Susana Schnarndorf

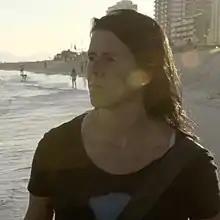
Brazilian Paralympic Swimmer Susana Schnarndorf during a photo shoot in 2015 at Barra da Tijuca beach in Rio de Janeiro, Brazil.

Susana Schnarndorf Ribeiro (Porto Alegre, October 12, 1967) is a Brazilian Paralympic swimmer. In 2005, after a lengthy triathlon career, at the age of 37, Schnarndorf began to experience the first symptoms of a mysterious degenerative disease that was later diagnosed as multiple system atrophy (MSA). After a break from professional athletics, Schnarndorf returned to the sports world as a swimmer and is presently a member of the Brazilian Paralympic Swimming Team.